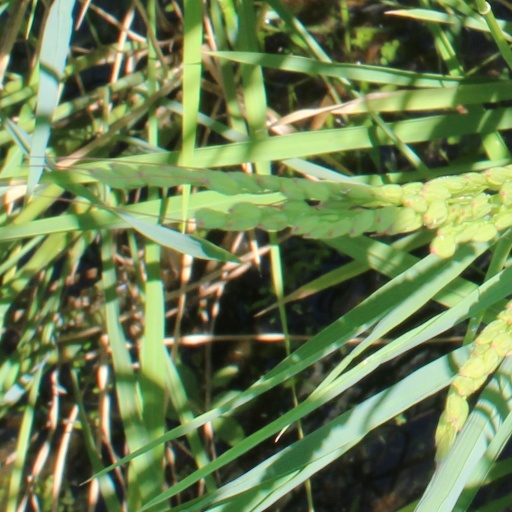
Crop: rice